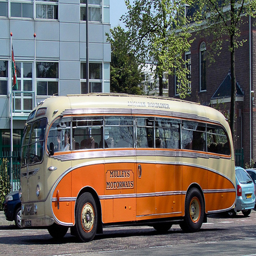
A vintage bus is driving down a street.
A bus is traveling alongside some parked cars.
An orange and brown bus driving down a street.
A vintage bus is parked in the street.
A white and yellow bus is traveling down a street.